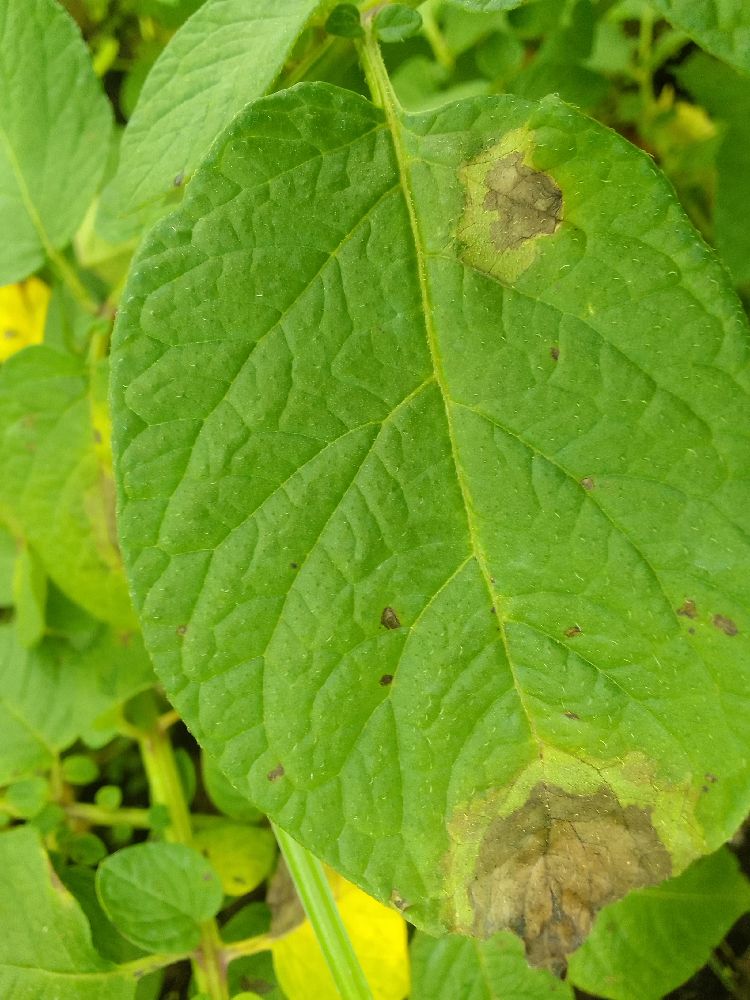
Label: Late blight